Jana Majunke

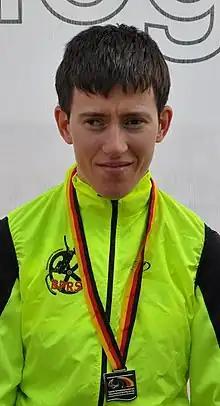
Majunke in 2016

Majunke competed at the 2016 Paralympic Games where she won a bronze medal in the women's road race T1–2 event and at the 2020 Paralympic Games where she won gold medals in the Women's road time trial T1–2 and road race T1–2 events.